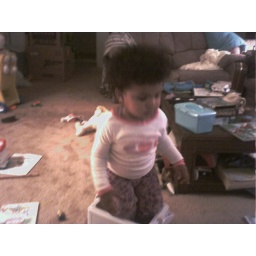
standing in new seat